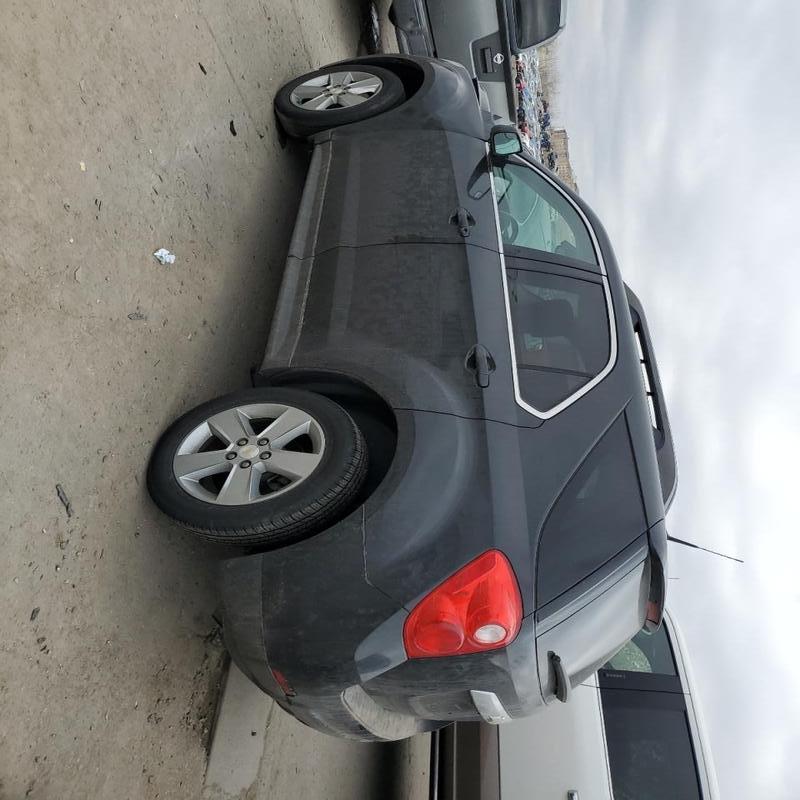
Aucun dommage détecté.
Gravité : aucun